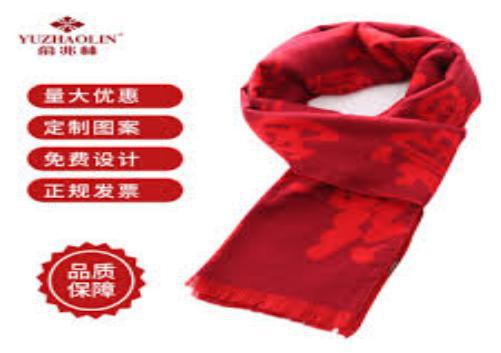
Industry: Clothes